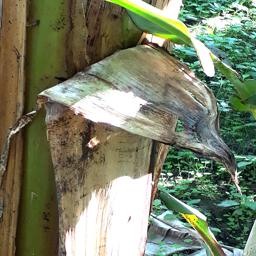
Label: BACTERIAL SOFT ROT